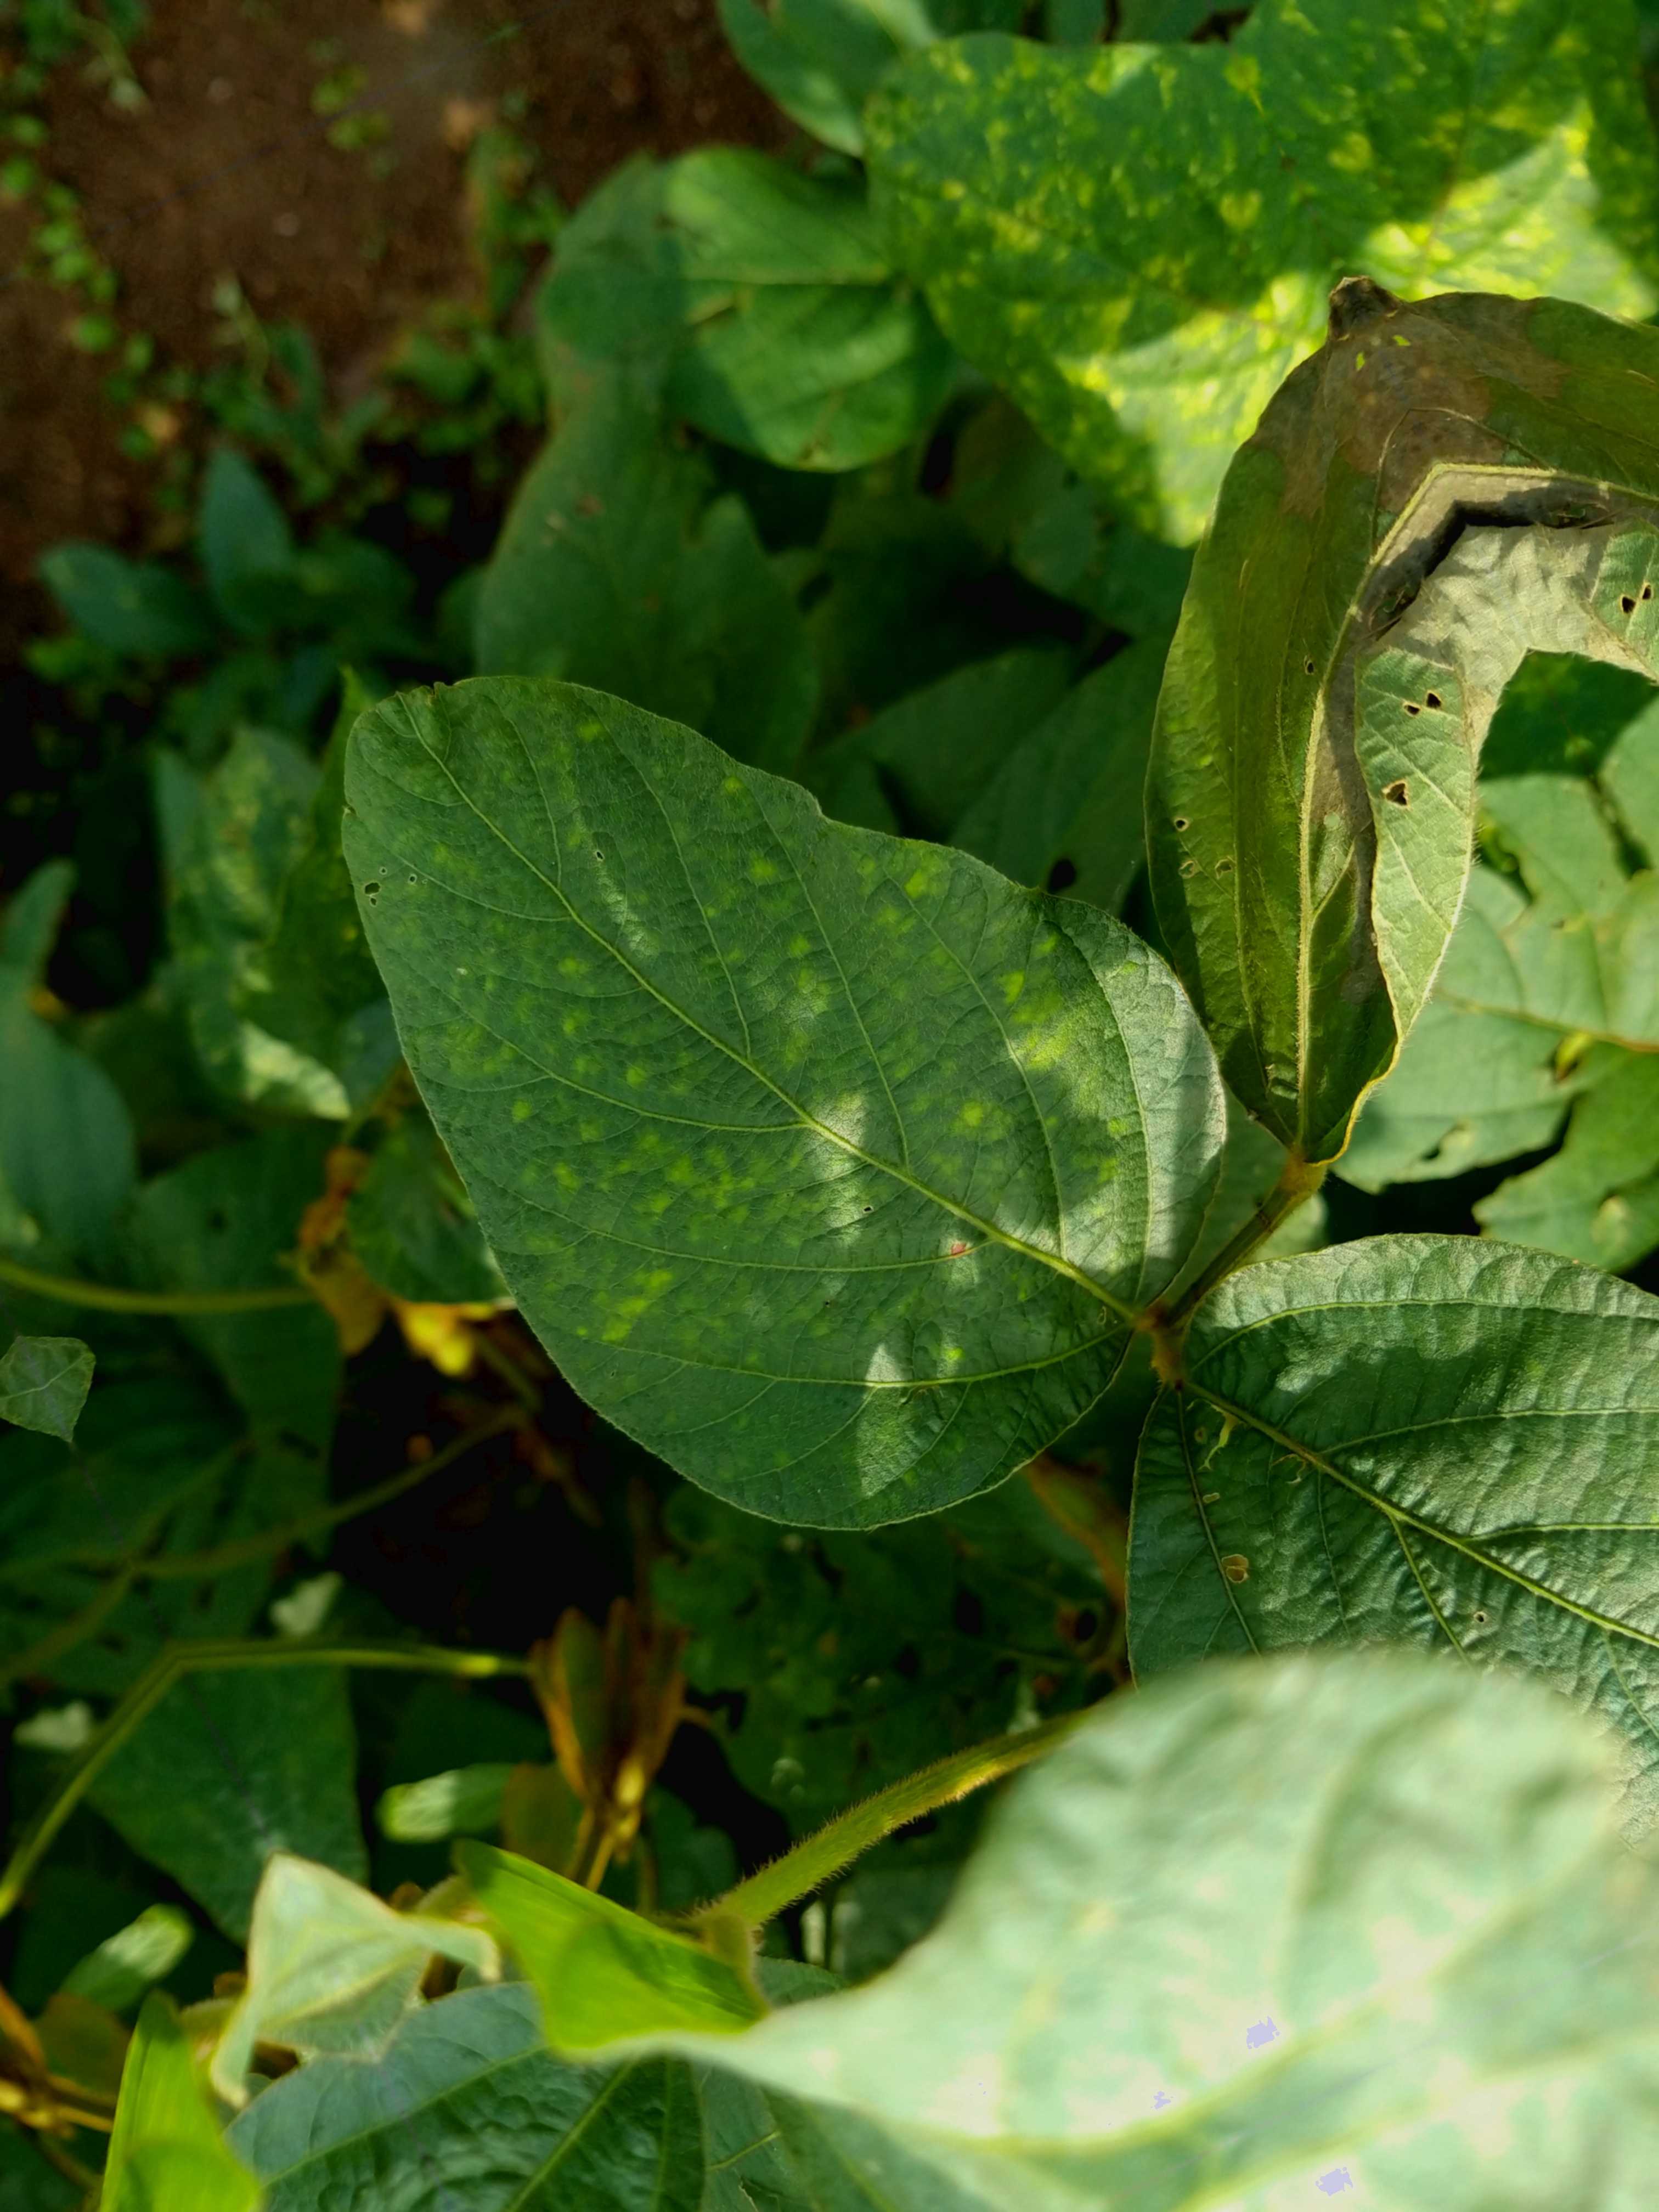
Label: Disease